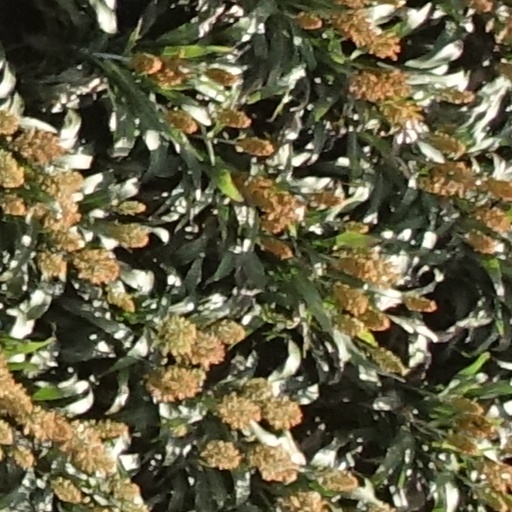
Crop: sorghum